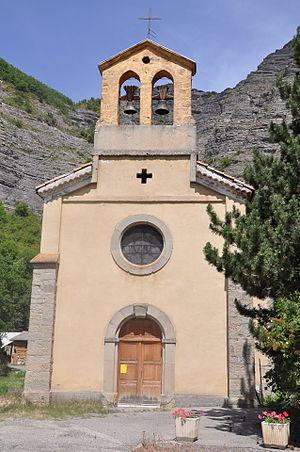
Église de Faucon-du-Caire
Faucon-du-Caire est une commune française située dans le département des Alpes-de-Haute-Provence, en région Provence-Alpes-Côte d'Azur.
Cet article recense les édifices religieux des Alpes-de-Haute-Provence, en France, munis d'un clocher-mur.